Aberdeen station (Maryland)

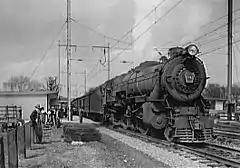
A PRR passenger train at Aberdeen station in 1944

The station was originally built by the Philadelphia, Wilmington and Baltimore Railroad approximately in 1898, and inherited by the Philadelphia, Baltimore and Washington Railroad. The current station is a modern structure built in 1943 by Lester C. Tichy (1905–1981) for the Pennsylvania Railroad, It contains a 1960s-style pedestrian tunnel, with one of the entrances located at the former north station house. It also contains a pedestrian bridge built in 1982. Aberdeen was also served by an 1886-built Baltimore and Ohio Railroad station along what is now the CSX Philadelphia Subdivision just north of this one on West Bel Air Avenue. Prior to the mid-1980s there was a grade crossing located next to the station. It was removed after Amtrak completed the Northeast Corridor Improvement Project and replaced with an overpass.